Book of Common Prayer (1662)

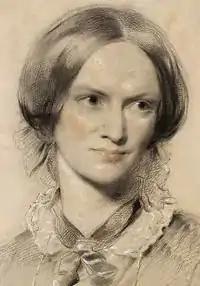
Charlotte Brontë's copy of the 1662 prayer book, a gift from her husband, is now owned by Cambridge University.

The 1662 prayer book retained many of the elements from the 1552 Daily Office, with the addition of state prayers to be appended after Morning and Evening Prayers. Prayers for the state and royal family are found in the suffrages, collects, and Litany. The Litany was largely that written by Cranmer in the 1544 "Exhortation and Litany". There were other additions in the occasional prayers and thanksgivings. The second prayer in times of death was added, and two Ember Week prayers—including one first included in the 1637 Scottish prayer book.